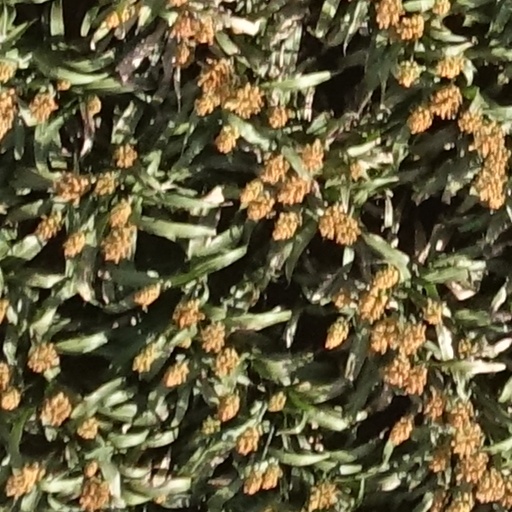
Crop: sorghum